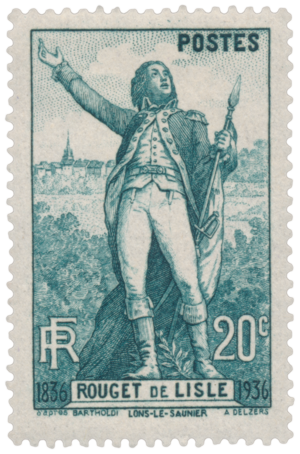
Claude Rouget de Lisle (1760-1836)
Claude Joseph Rouget dit de Lisle, souvent appelé Rouget de l'Isle, est un officier français du génie, poète et auteur dramatique, né le 10 mai 1760 à Lons-le-Saunier, et mort le 26 juin 1836 à Choisy-le-Roi. Il est l'auteur de La Marseillaise et d'autres hymnes moins connus tels que l'Hymne Dithyrambique sur la conjuration de Robespierre et la Révolution du 9 Thermidor et Vive le Roi !.